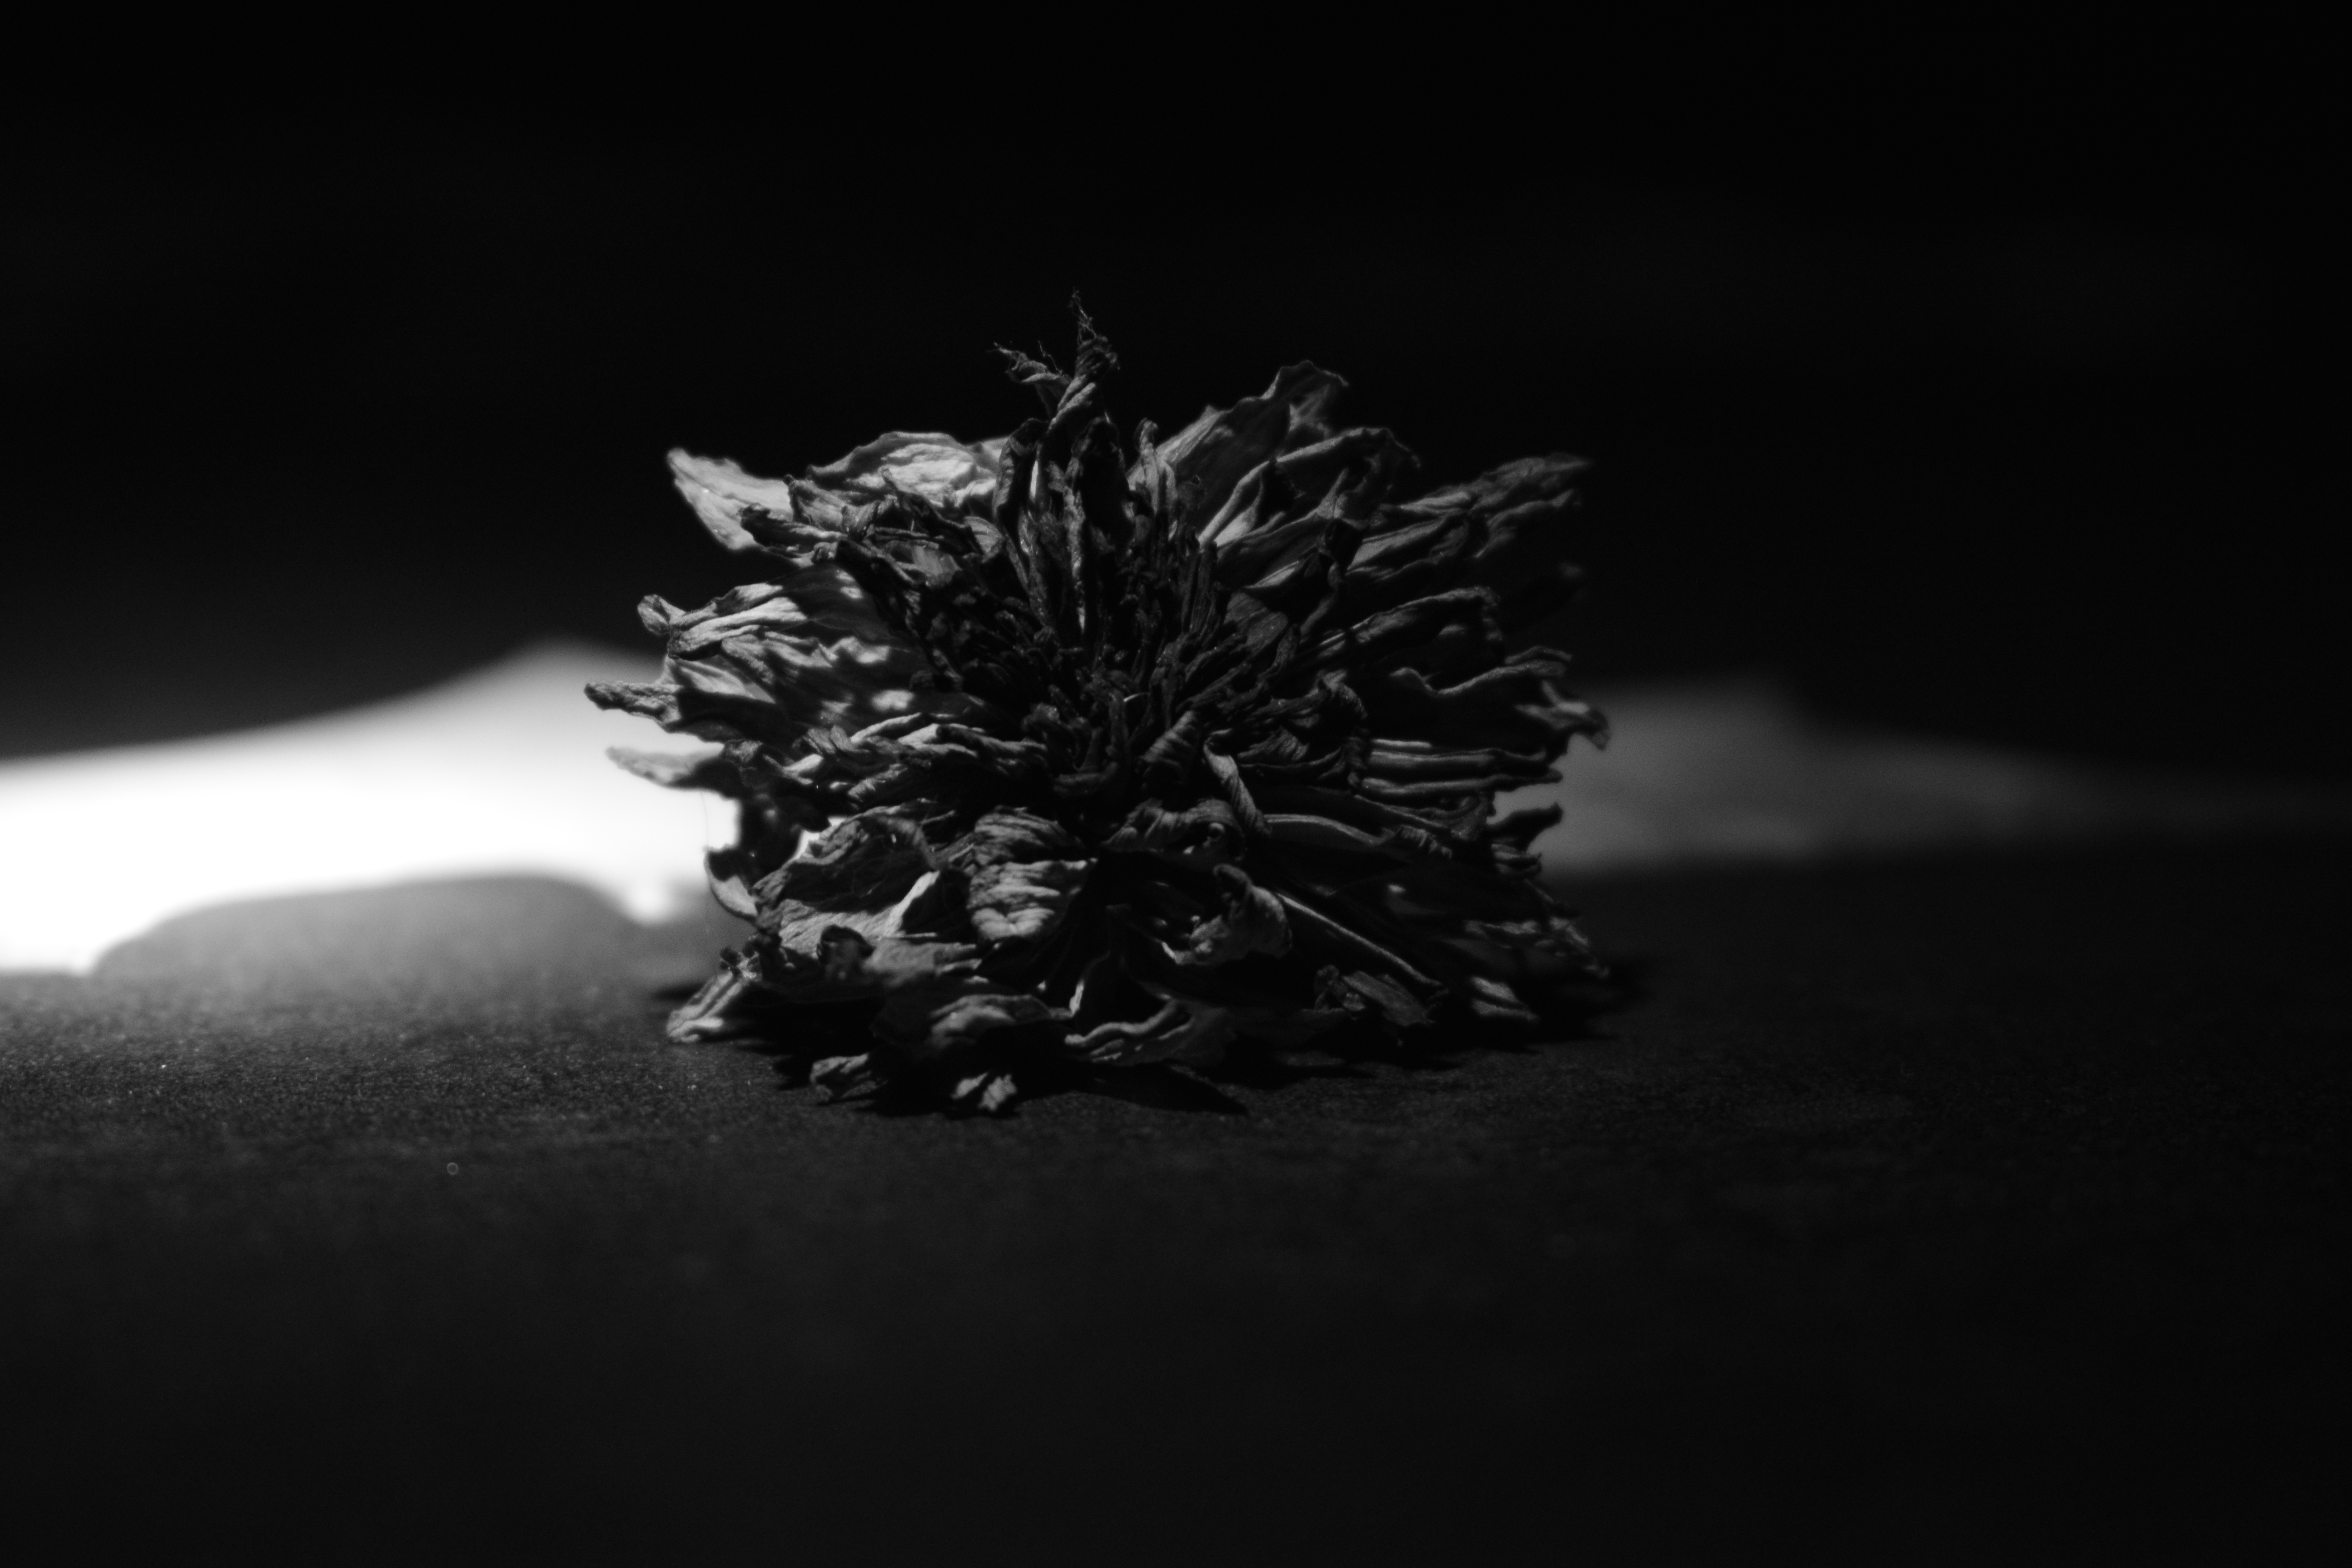
dead flower, low key, bw, black, black and white, monochrome photography, still life photography, darkness, photography, macro photography, monochrome, close up, computer wallpaper, stock photography